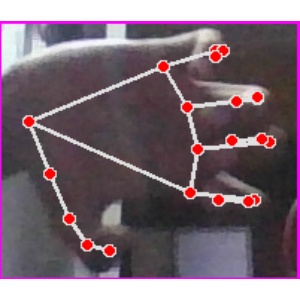
अक्षर: त